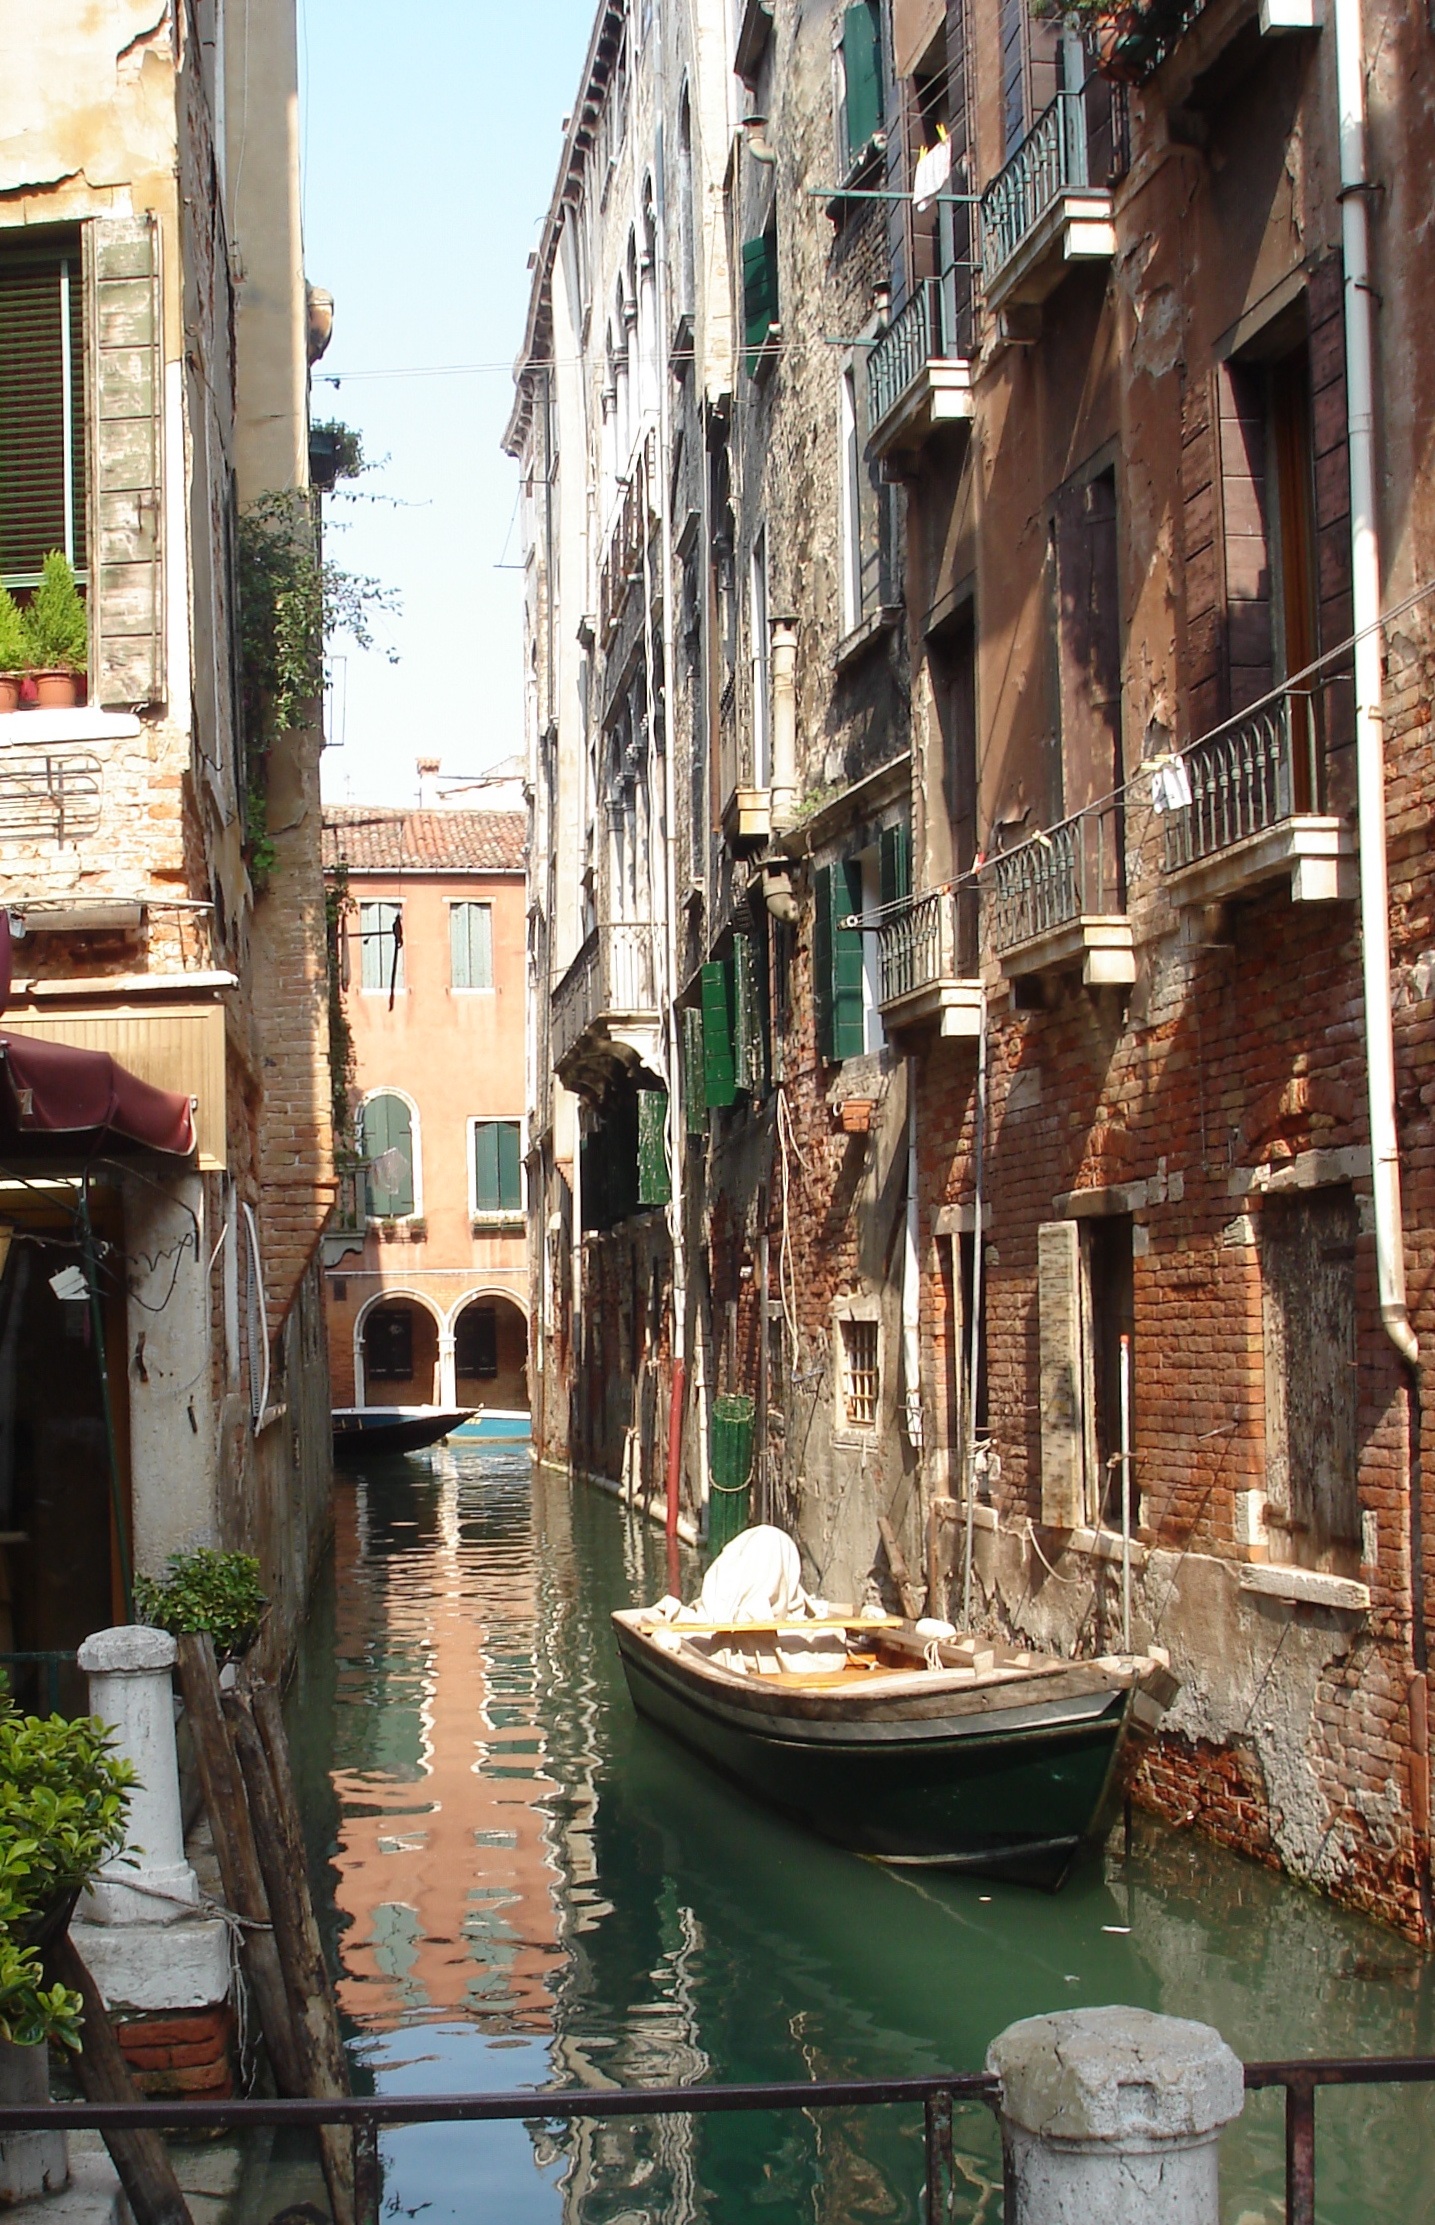
water, boat, street, town, alley, canal, narrow, travel, village, rose, vehicle, italy, venice, waterway, boating, houses, geographical feature